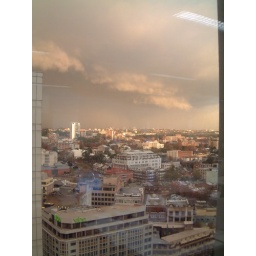
We often see excellent cloud formations from the office, looking out over Surry Hills towards Bondi and the coast cliffs.